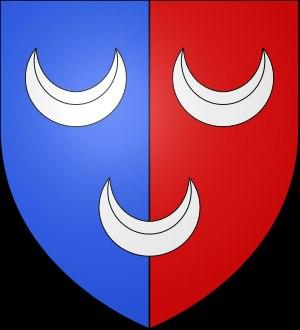
La famille Molson est une célèbre famille montréalaise d'origine britannique dont l'ancêtre est John Molson.